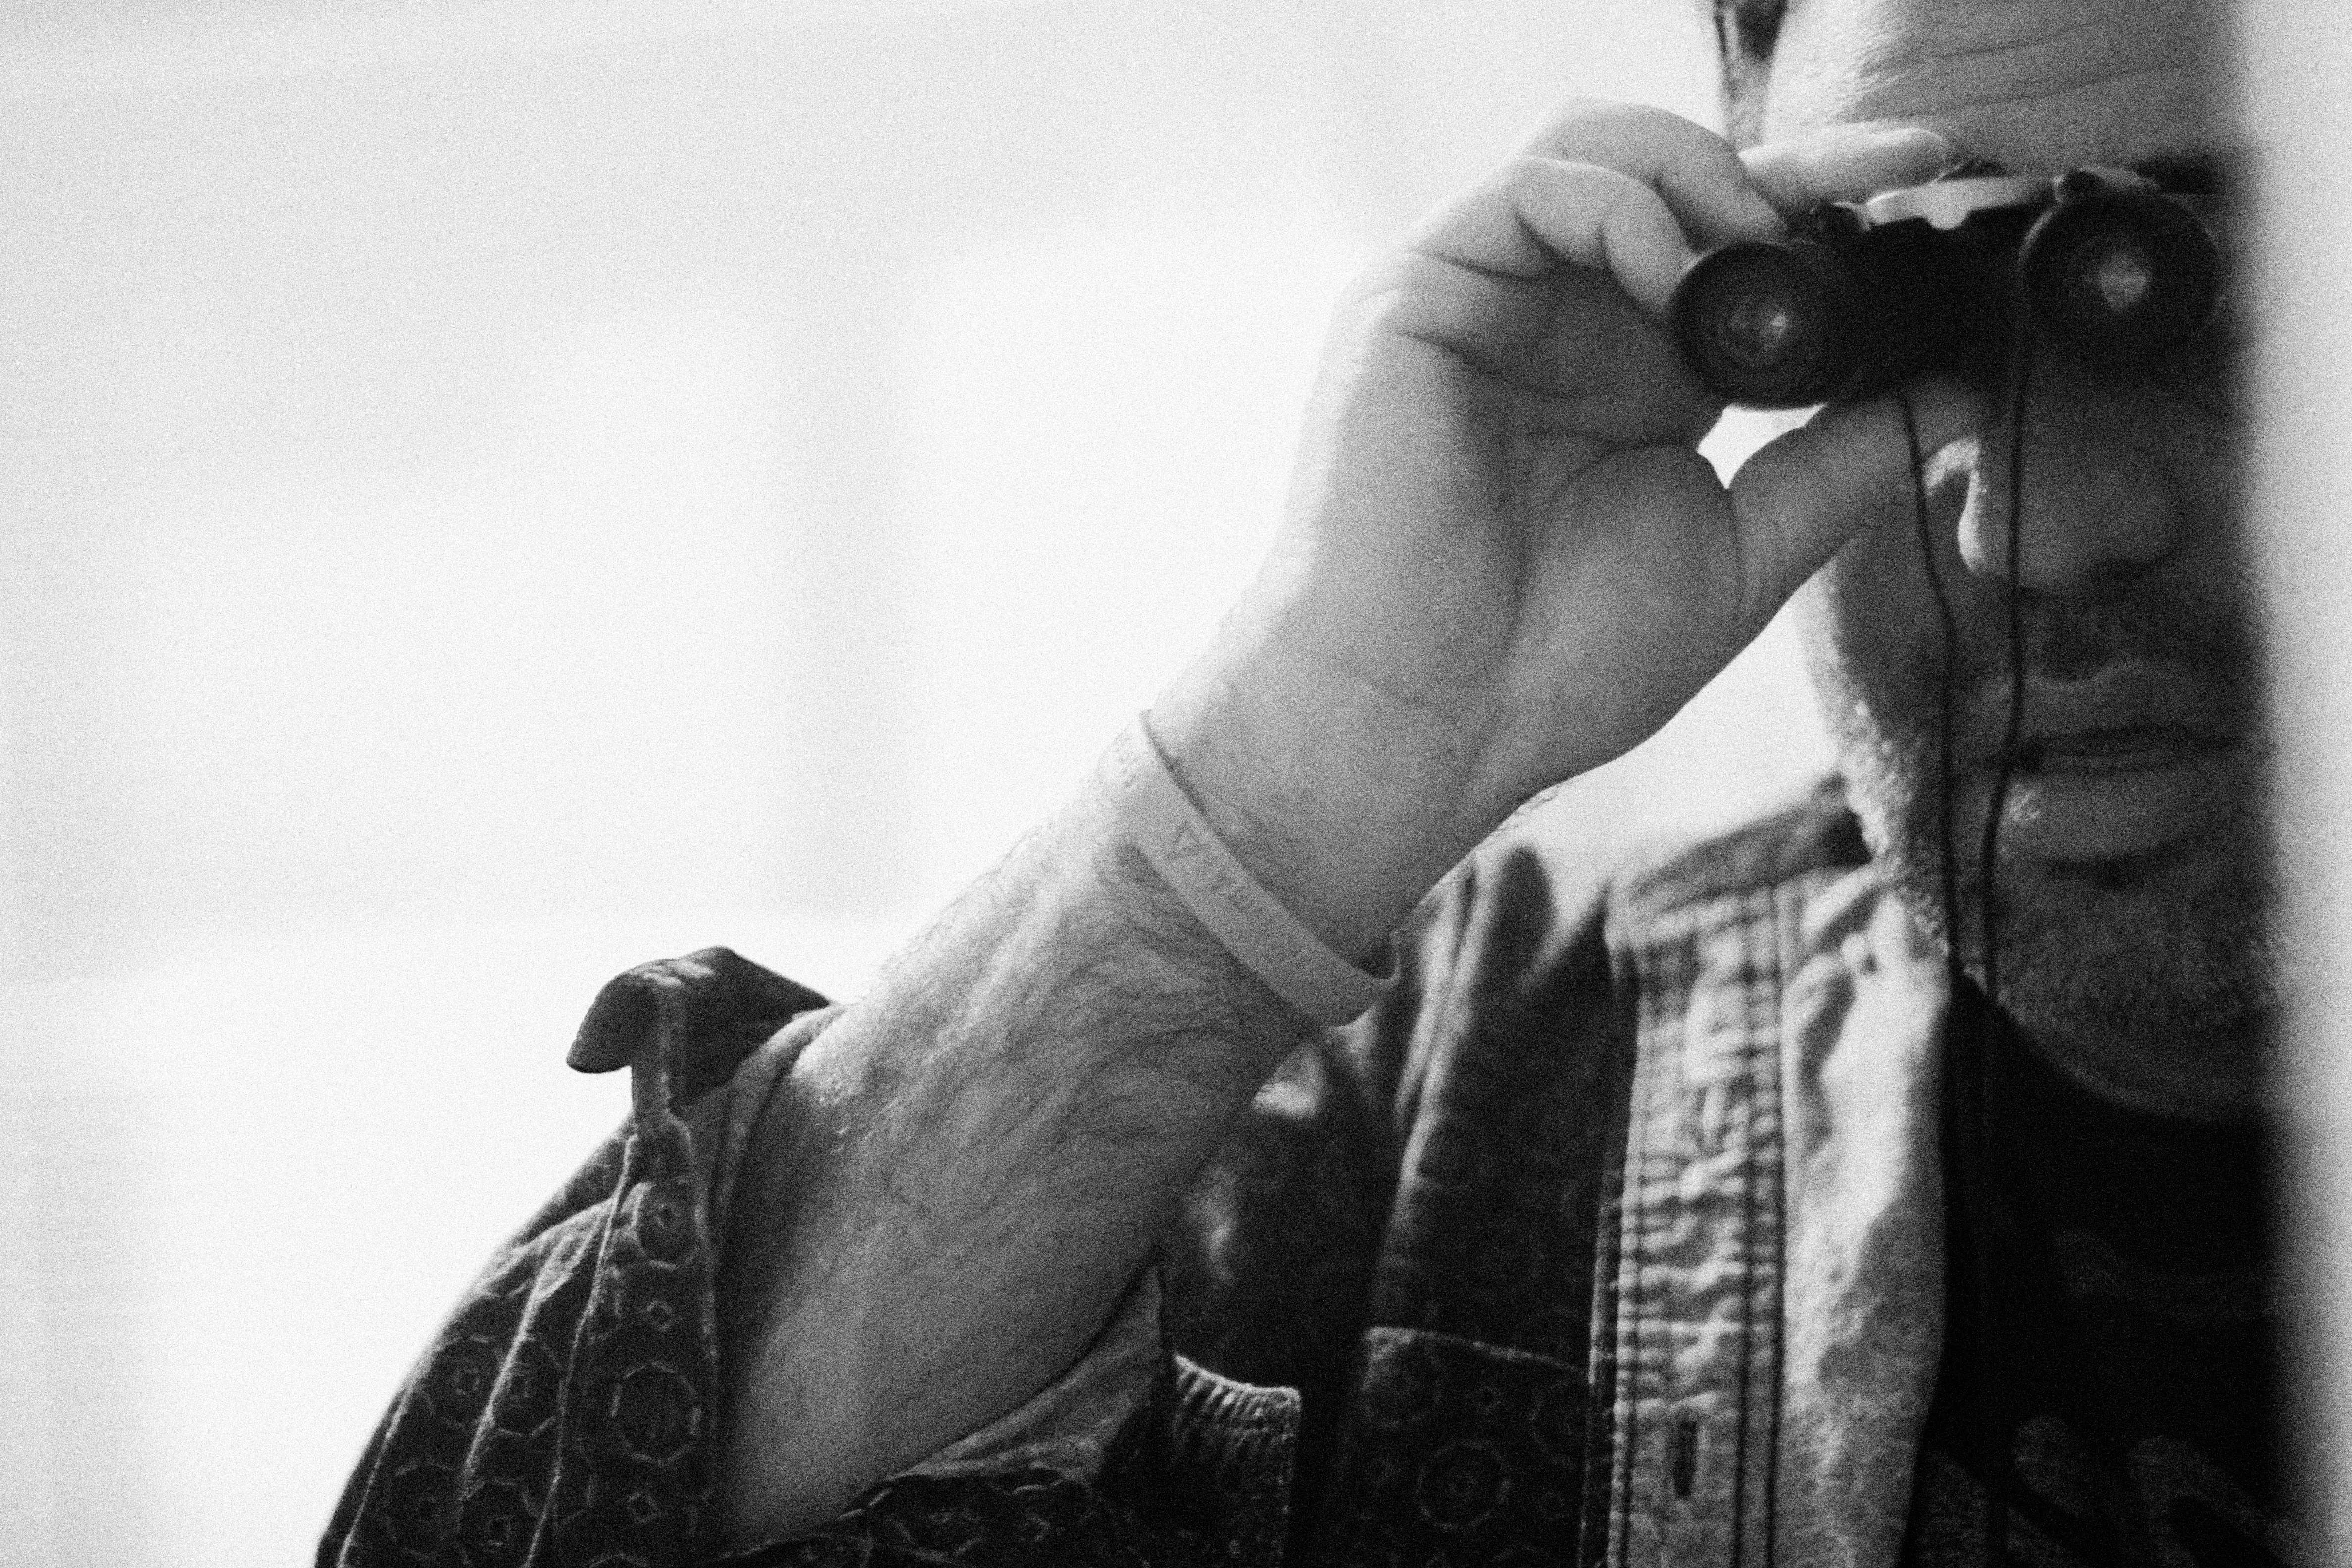
hand, man, person, black and white, white, photography, male, portrait, sitting, black, monochrome, arm, glasses, photograph, 2010365, interaction, photo shoot, monochrome photography, film noir, human positions